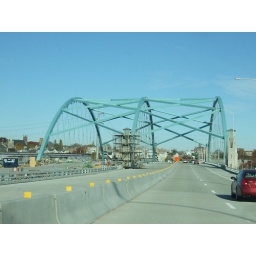
IWAY bridge span in place